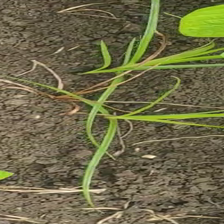
Weed species: Lavhala_(Cyperus_Rotundus)